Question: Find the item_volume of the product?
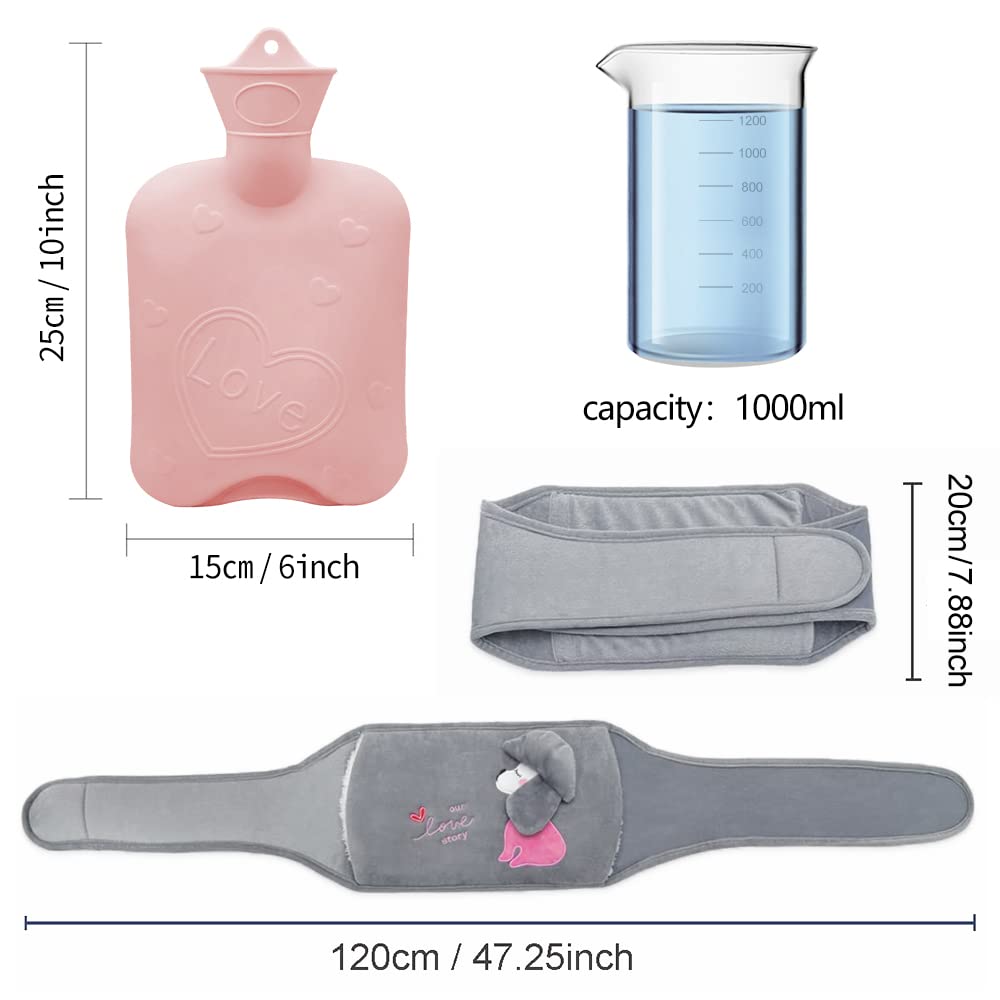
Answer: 1000.0 millilitre